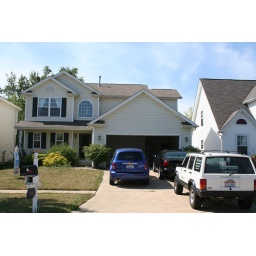
That would be my HHR in the drive! The black car is the realtor's and the white Jeep Cherokee is the home inspector's.